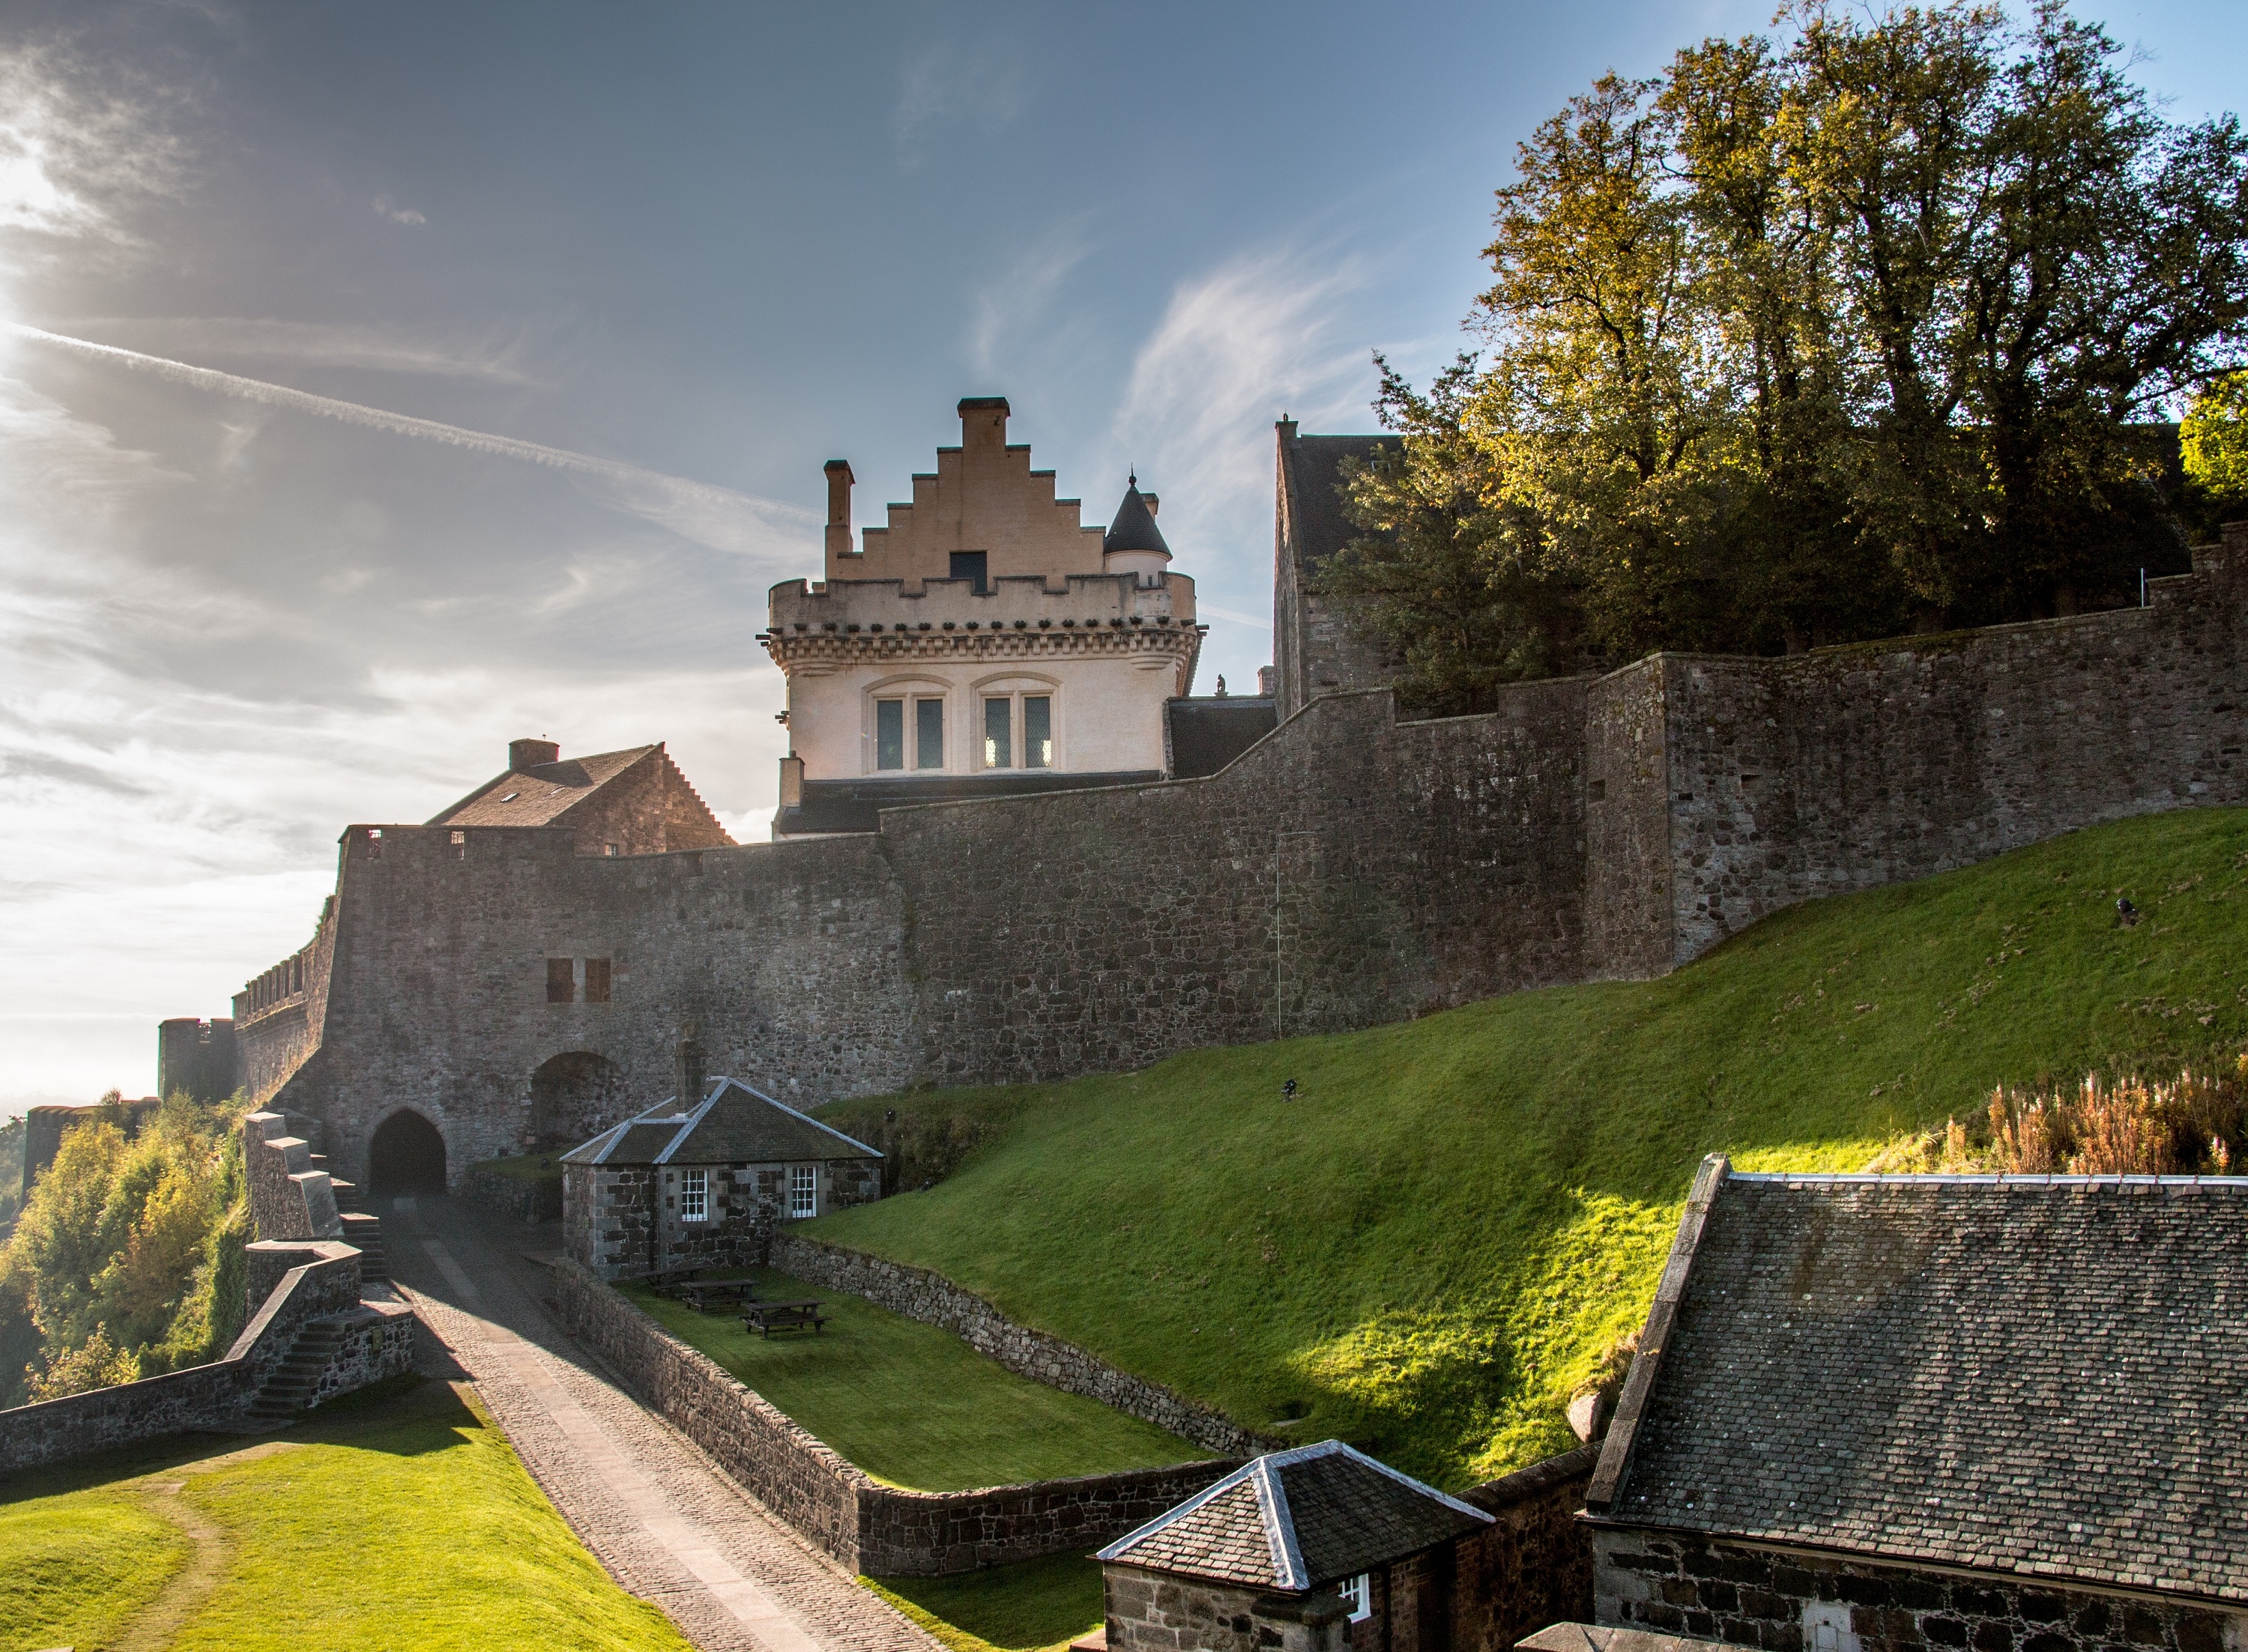
building, chateau, autumn, castle, fortification, waterway, ruins, monastery, estate, moat, the sky, rural area, stirling, the clouds, the strength of the, ancient history, stirling castle, stirlingsk castle